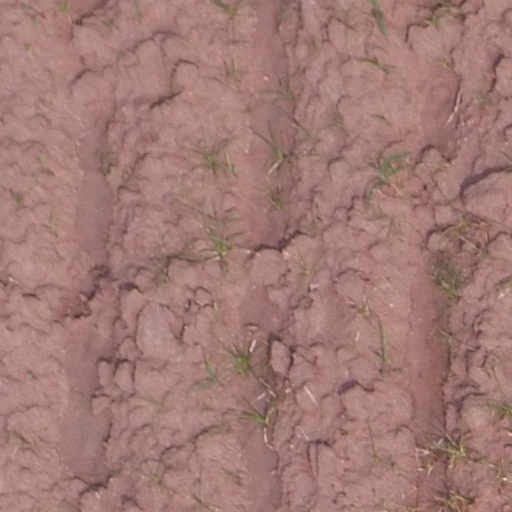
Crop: maize; corn